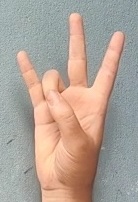
ASL sign: 7